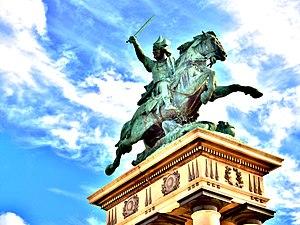
Statue de Vercingétorix. Clermont-Ferrand. Puy-de-Dôme
L'Auvergne est une région culturelle et historique de France située au cœur du Massif central.
La place de Jaude est la place la plus importante et la plus connue de Clermont-Ferrand.
L’histoire de Clermont-Ferrand couvre une période d'un peu moins de deux mille ans. Ses origines urbaines remontent à l'époque gallo-romaine où la ville porte le nom de d’Augustonemetum.
Cette liste contient les objets immobiliers et mobiliers de la ville de Clermont-Ferrand classés ou inscrits aux monuments historiques.